I and M Electric Co. Building-Transformer House and Garage

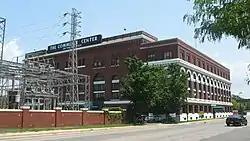
I and M Electric Co. Building-Transformer House and Garage, July 2012

I and M Electric Co. Building-Transformer House and Garage are three historic buildings located at South Bend, St. Joseph County, Indiana. The garage was built in 1929, and is a three-story, rectangular brick building. It features decorative coping and belt courses and a parapet. the transformer house is a -story brick building with terra cotta coping constructed in 1929. The I and M Electric Co. Building was built in 1911, and is a four- to five-story, Classical Revival style brick and stone building. The buildings were built for the Indiana and Michigan Electric Company, which operated an electric plant on the site into the 1970s.